WWE Championship

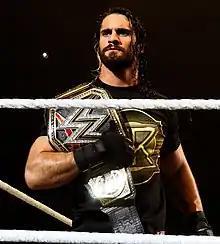
Seth Rollins with the "Network Logo" belt (2014–2023); he was the first person to cash in the Money in the Bank Contract at WrestleMania, resulting in his first WWE Championship victory.

During Morales's reign, the championship belt was updated several times. First in 1971, this design was on an indigo colored strap and contained three shield-shaped plates. Below the center plate, which read "World Heavyweight Champion" and had a cross at its center, a separate horizontal plate read "WWWF". This was replaced with another design in 1972. This version, on a red strap, read "WWWF Heavyweight Wrestling Champion" around the edges with an eagle at the center, while six side plates represented several countries. 1973 saw the introduction of another yet similar design; this one was on a black strap and contained two grapplers above a differently designed eagle. This version was subsequently held by Stan Stasiak, Bruno Sammartino, "Superstar" Billy Graham – who wore a red leather variation – and Bob Backlund. During the latter's reign, the promotion's name was shortened to World Wrestling Federation (WWF), but the physical championship belt still read "WWWF".